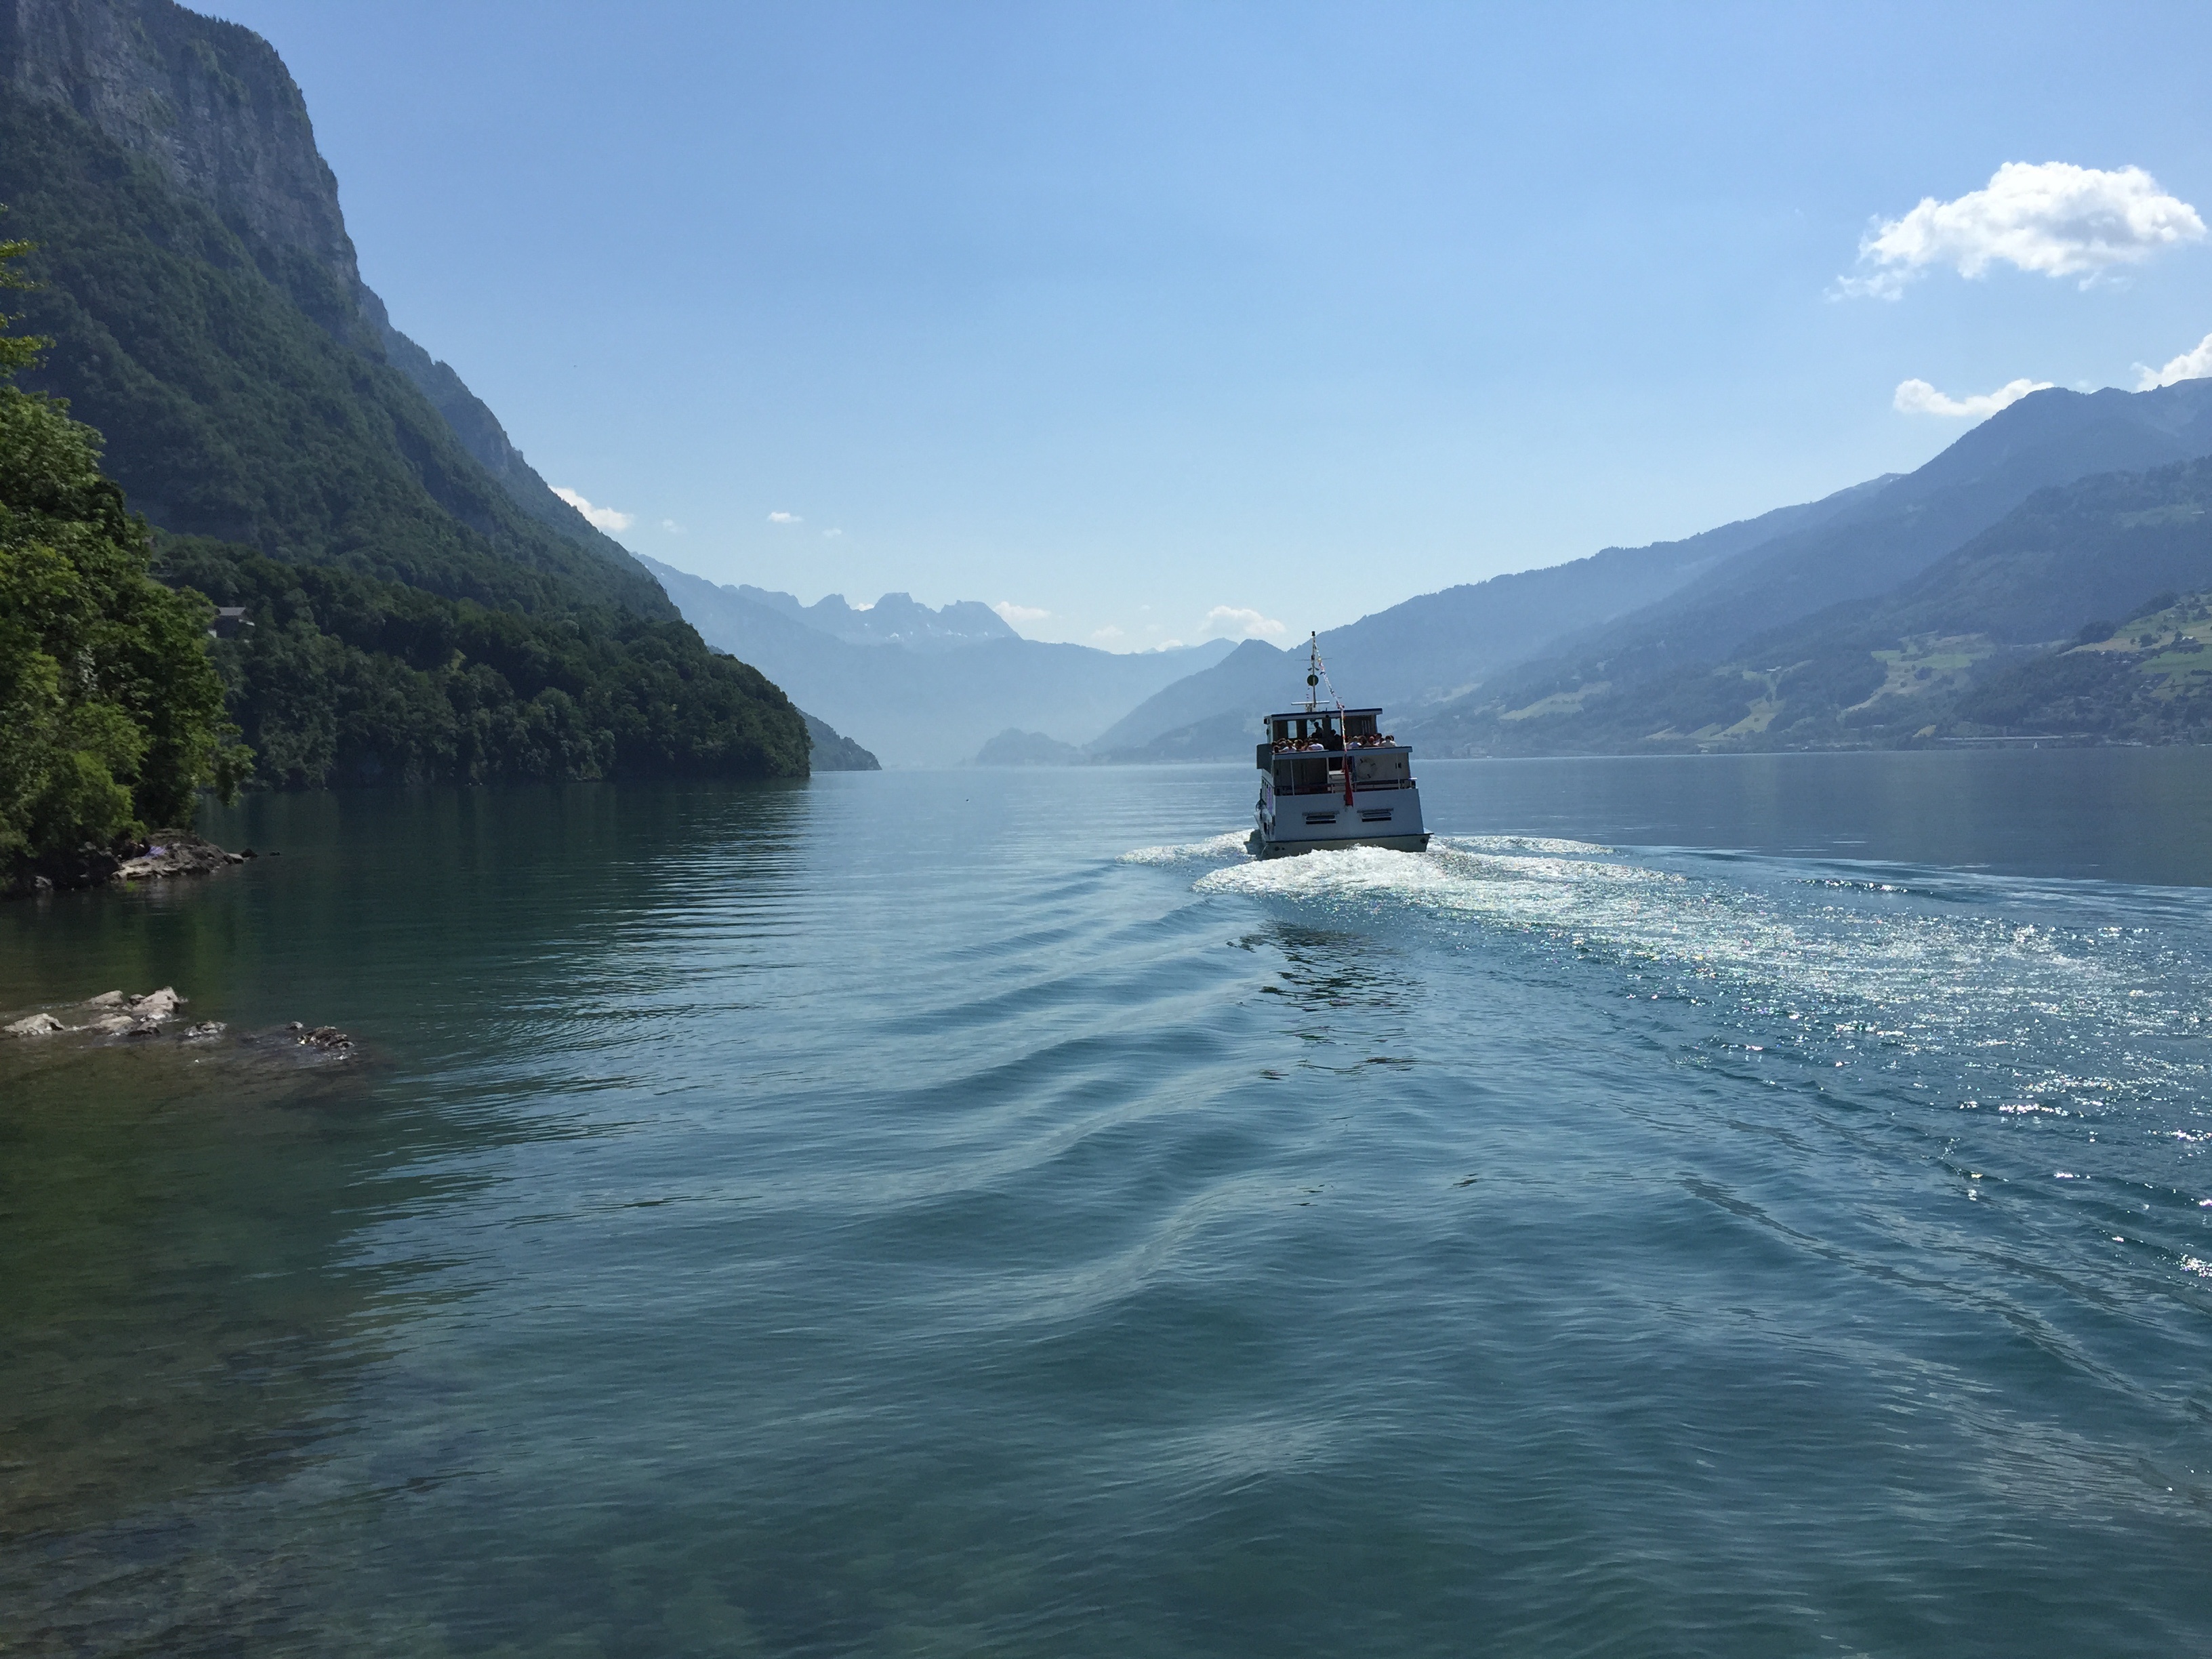
landscape, sea, water, mountain, boat, wave, lake, mountain range, ship, vehicle, bay, fjord, boating, mountains, shipping, loch, landform, lake walen, geographical feature, glacial landform